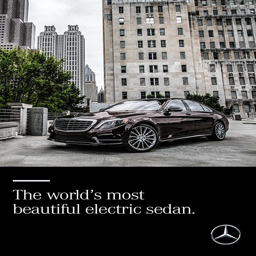
electric goes luxe with the hybrid fleet .